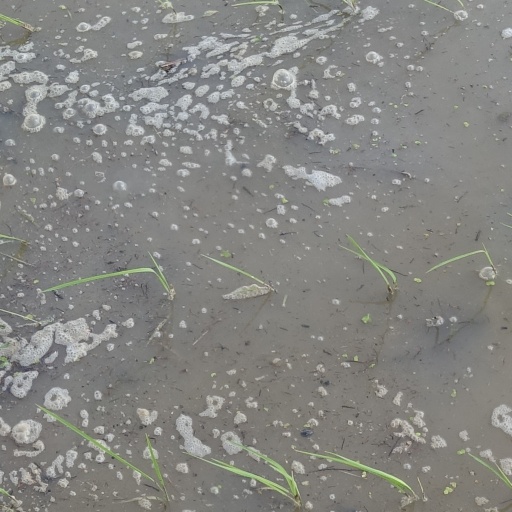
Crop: rice